Thomas Hoccleve

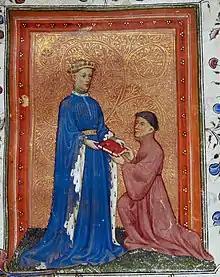
Henry V, whilst Prince of Wales, presenting Hoccleve's "Regement of Princes" to the Duke of Norfolk, 1411–1413, British Library

Thomas Hoccleve or Occleve (1368/69–1426) was a key figure in 15th-century Middle English literature, significant for promoting Chaucer as "the father of English literature", and as a poet in his own right. His poetry, especially his longest work, the didactic work "Regement of Princes", was extremely popular in the fifteenth century, but went largely ignored until the late twentieth century, when it was re-examined by scholars, particularly John Burrow. Today he is best known for his "Series", which includes the earliest autobiographical description of mental illness in English, and for his extensive scribal activity. Three holographs of his poetry have survived, and he also copied literary manuscripts by other writers. As a clerk of the Office of the Privy Seal, he wrote hundreds of documents in French and Latin.